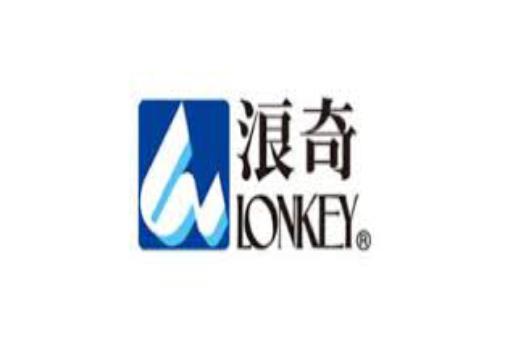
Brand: lonkey
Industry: Necessities